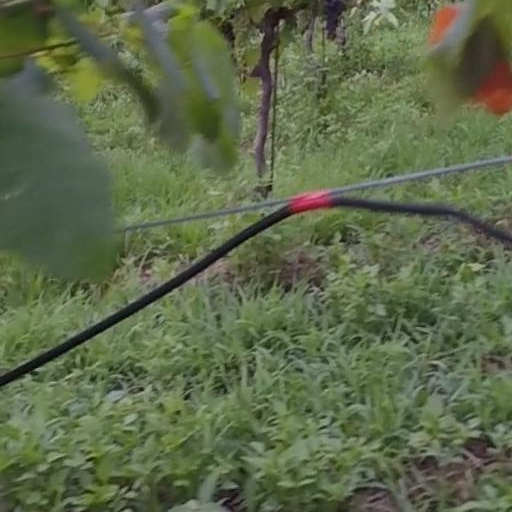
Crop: grape